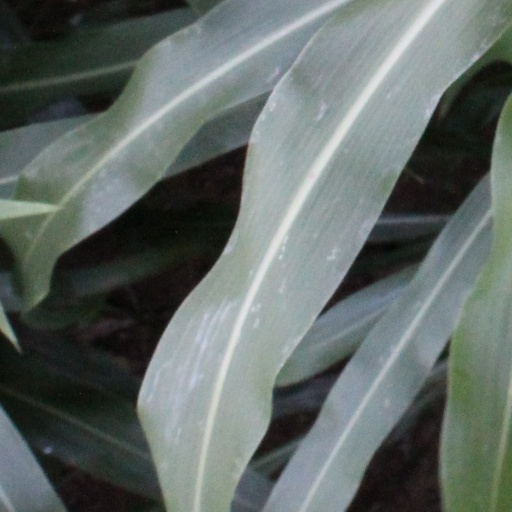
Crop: sorghum